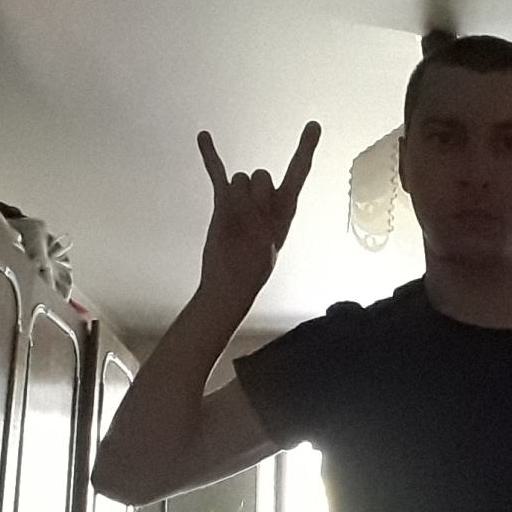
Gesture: rock